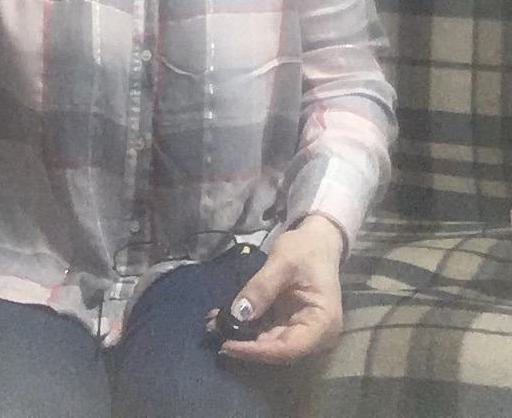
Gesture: no_gesture